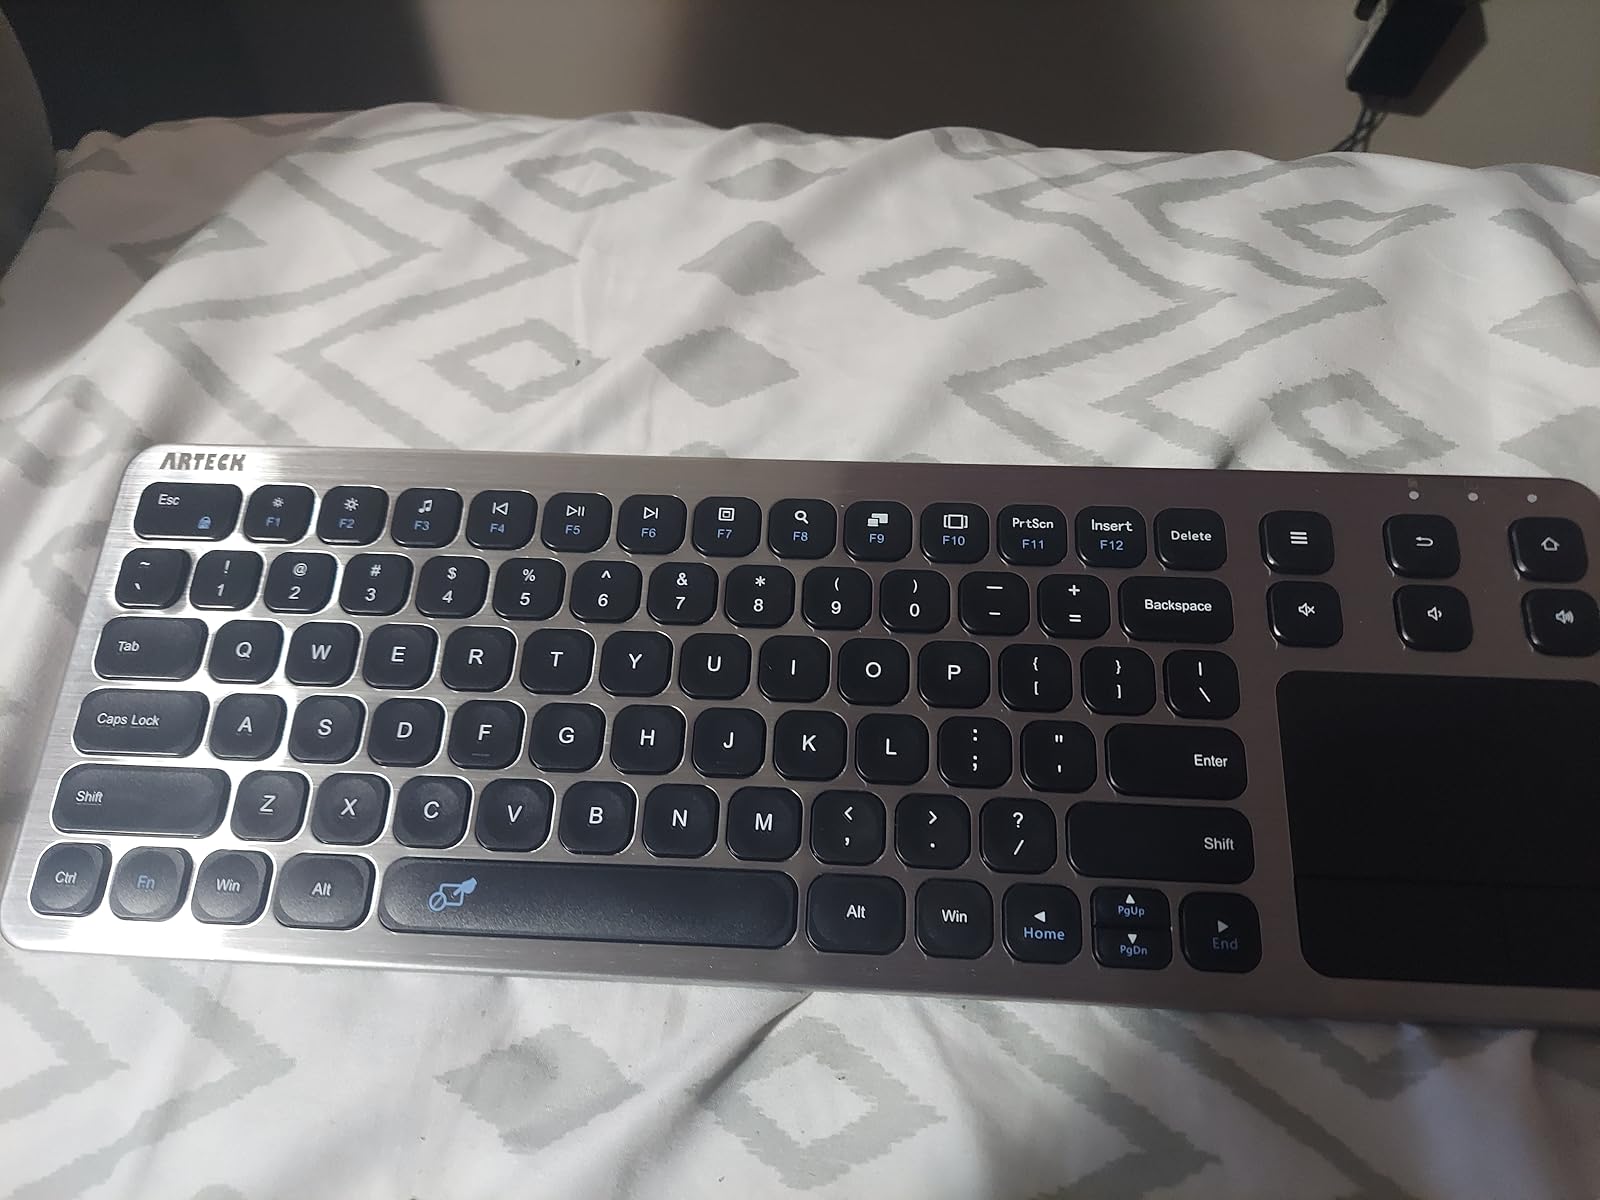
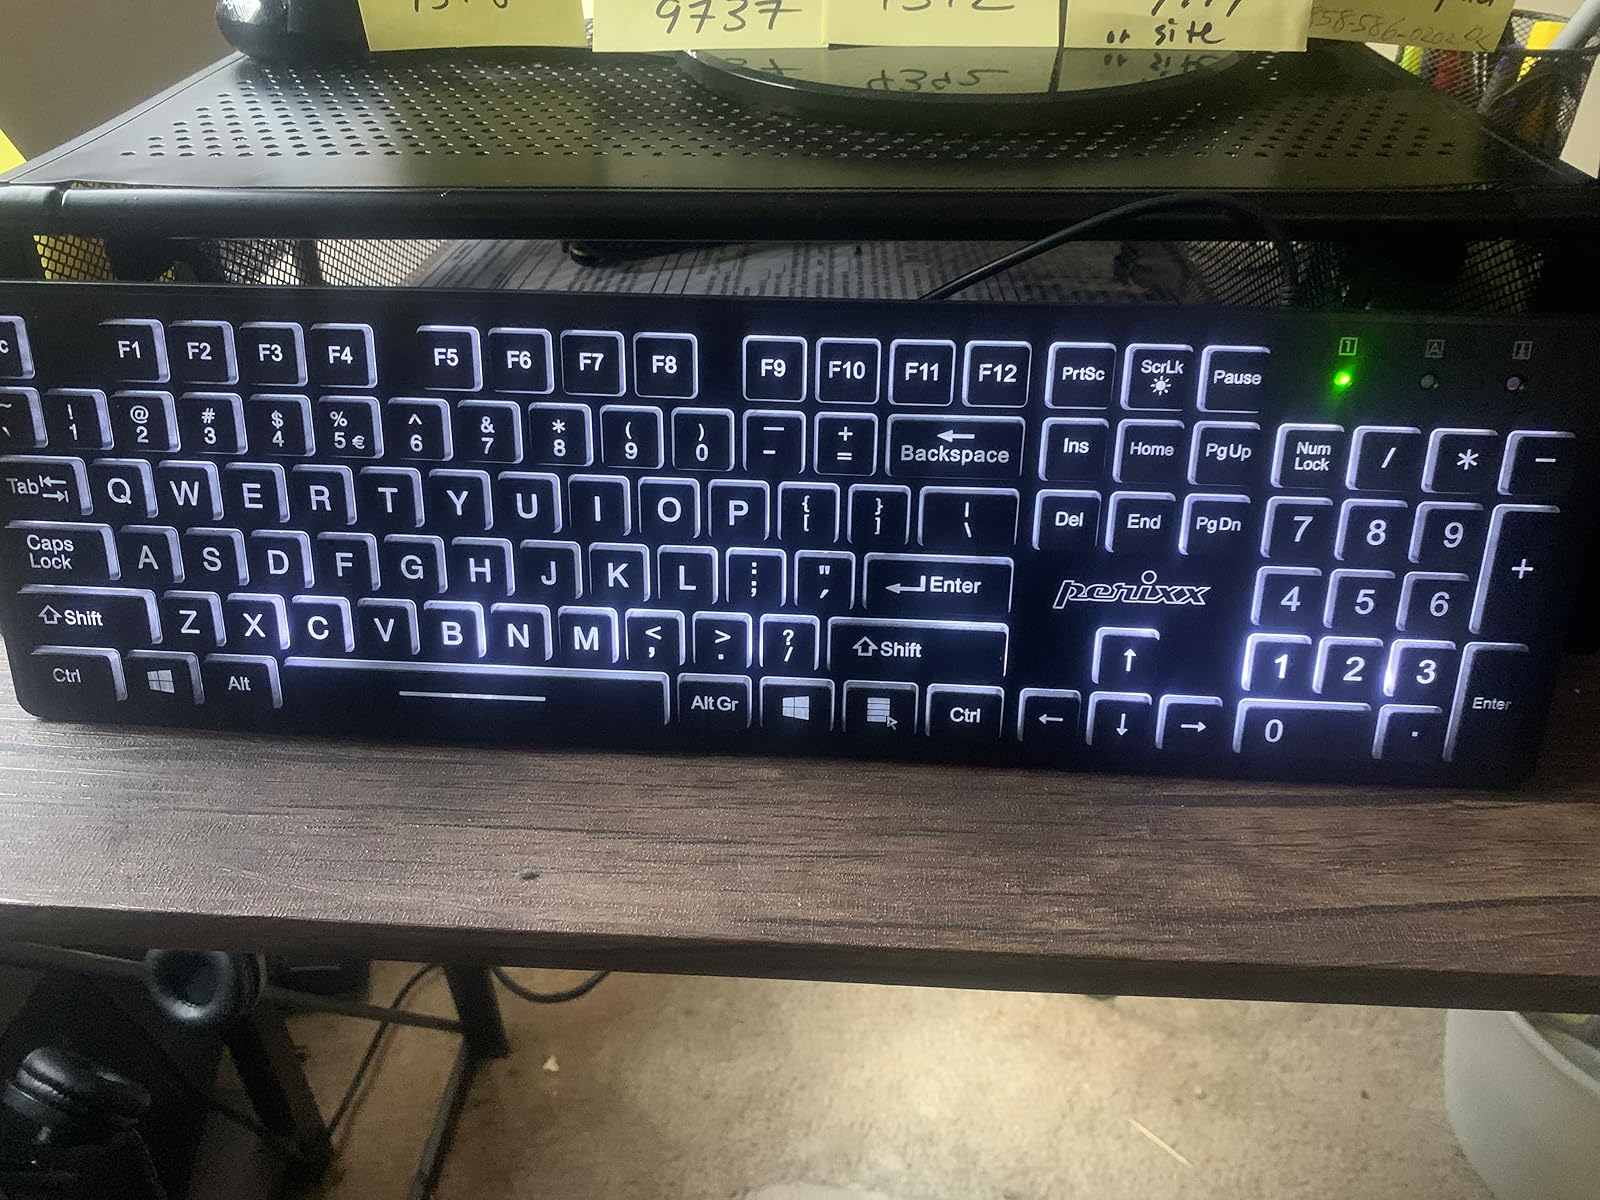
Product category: keyboard
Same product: no